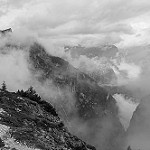
Label: B & W